North Wheatley

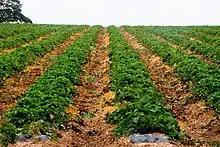
Strawberry fields around Wheatley

The church was built in the 13th century, and is dedicated to St Peter and St Paul. Gilbert White includes a brief description of the Church itself, written in the 1853 Directory of Nottinghamshire. It has a tower with 5 bells, but the Chancel was rebuilt in 1824.